Operation Oyster

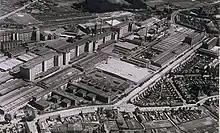
Philips Strijp works in Eindhoven, mid 1930s

In April 1942 the Air Ministry, in consultation with the Ministry of Economic Warfare, produced a list of the highest value targets in the occupied countries. Eight targets within range of the RAF were identified. The Philips radio and vacuum tube factory in Eindhoven was made the priority target, considered as important as any target in Germany. Philips was a leading firm in electronics and a big employer in Eindhoven, where production was performed at the massive Strijp works, and the smaller , half a mile away to the south-east.